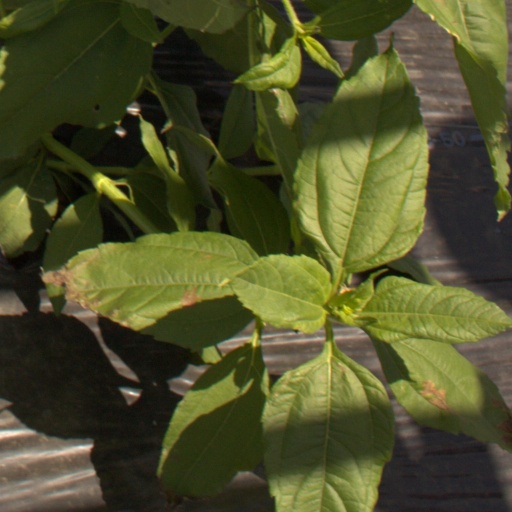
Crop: Jerusalem artichoke